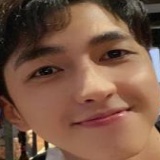
diễn viên Bình An